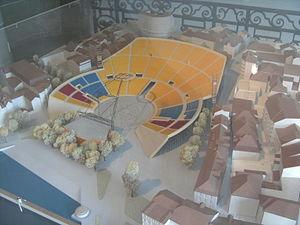
Vevey - fête des Vignerons - maquette de l'amphithéâtre de 1977 - exposée au musée historique de Vevey
La Fête des Vignerons est une fête traditionnelle qui a lieu une fois par génération à Vevey, en Suisse.